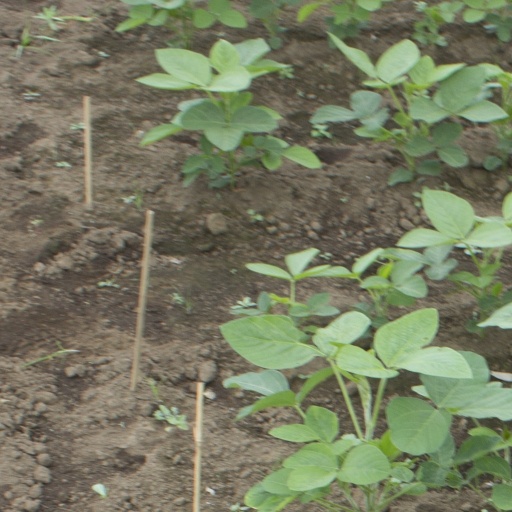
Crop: soybean